George Bush (pioneer)

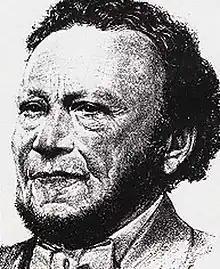
Sketch of George W. Bush by Sam Patrick, 1969. Courtesy Henderson House Museum.

George Bush (c. 1779 – April 5, 1863) was an American settler and one of the first African-American (Irish and African) non-Amerindian settlers of the Pacific Northwest.